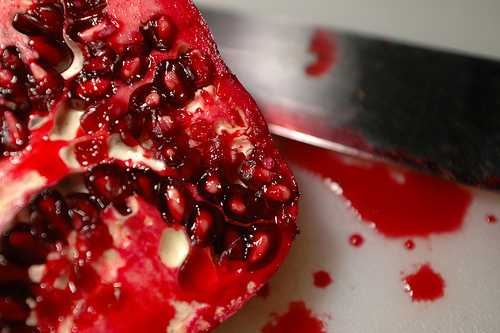
Label: Pomegranate